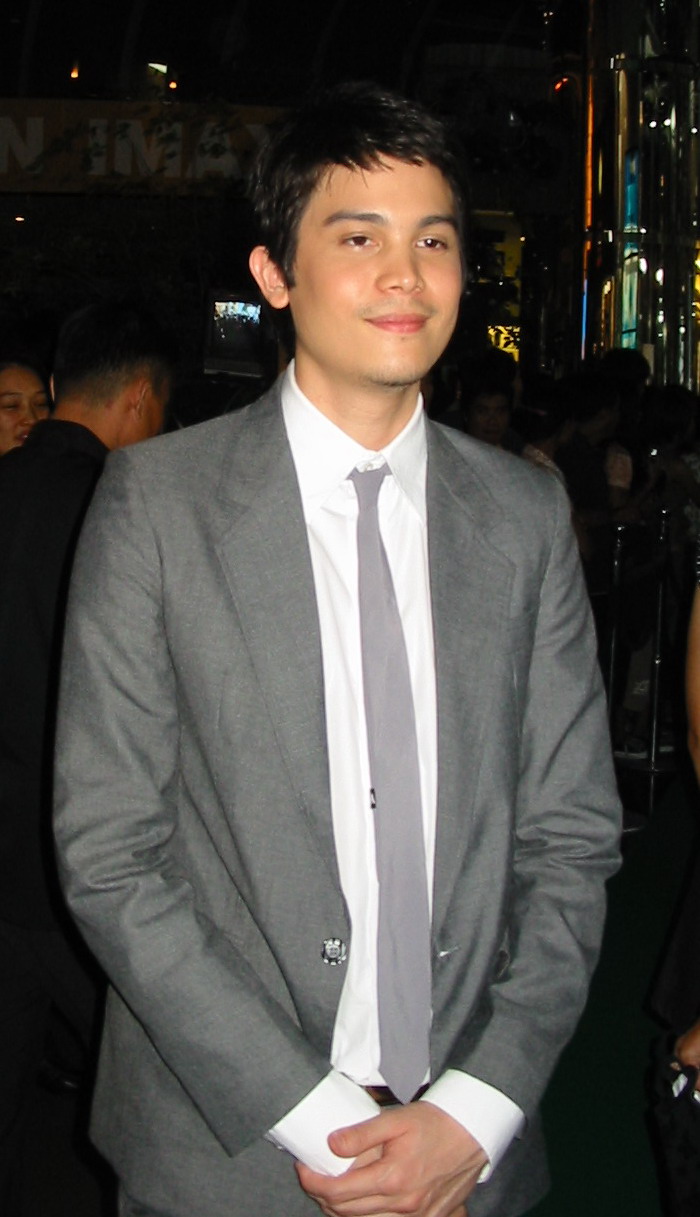
365 ฟิล์ม

365 ฟิล์ม เป็นชื่อของ กลุ่มรายชื่อผู้กำกับภาพยนตร์ไทย|ผู้กำกับภาพยนตร์ไทย ที่จบการศึกษา คณะนิเทศศาสตร์ จุฬาลงกรณ์มหาวิทยาลัย|นิเทศศาสตรบัณฑิต ภาควิชาการภาพยนตร์และภาพนิ่ง คณะนิเทศศาสตร์ จุฬาลงกรณ์มหาวิทยาลัย| (การภาพยนตร์และภาพนิ่ง) จุฬาลงกรณ์มหาวิทยาลัย (เข้าเรียนเมื่อพ.ศ. 2536|ปีการศึกษา 2536) จำนวน 6 คน ที่เริ่มต้นจาก การร่วมกันกำกับภาพยนตร์ เรื่อง แฟนฉัน (2546) ที่เป็นผลงานการสร้างของ จีเอ็มเอ็ม พิคเจอร์|จีเอ็มเอ็ม แกรมมี่ ฟิล์ม, ไท เอ็นเตอร์เทนเมนต์|ไท เอ็นเตอร์เทนเม้นท์ และ หับ โห้ หิ้น ฟิล์ม อันเป็นที่มาของการรวมตัวกัน เป็น บริษัท จีเอ็มเอ็ม ไท หับ จำกัด (จีทีเอช) โดยชื่อกลุ่มมีที่มาจาก รหัสนักศึกษาของทั้ง 6 ที่ขึ้นต้นด้วยตัวเลข 365 ซึ่งสองตัวแรก หมายถึง ปีการศึกษา ที่ทั้ง 6 เข้าศึกษา (พ.ศ. 2536) และตัวหลัง เป็นหมายเลขชื่อคณะ
== สมาชิกในกลุ่ม ==
ไฟล์:Sunny Suwanmetarnon.jpg|thumb|ซันนี่ สุวรรณเมธานนท์
* คมกฤษ ตรีวิมล (เอส) - ผลงาน: แฟนฉัน, เพื่อนสนิท, หนูหิ่น, สายลับจับบ้านเล็ก, ส้มหวาน น้ำตาลเปรี้ยว, มณีแดนสรวง
* ทรงยศ สุขมากอนันต์ (ย้ง) - ผลงาน: แฟนฉัน, เด็กหอ, ปิดเทอมใหญ่...หัวใจว้าวุ่น, 5แพร่ง, ท็อปซีเคร็ต วัยรุ่นพันล้าน, ฮอร์โมน วัยว้าวุ่น, สเตย์ ซากะ ฉันจะคิดถึงเธอ
* นิธิวัฒน์ ธราธร (ต้น) - ผลงาน: แฟนฉัน, ซีซันส์เชนจ์ เพราะอากาศเปลี่ยนแปลงบ่อย, หนีตามกาลิเลโอ, คิดถึงวิทยา
* วิชชพัชร์ โกจิ๋ว (เดียว) - ผลงาน: แฟนฉัน (ปัจจุบันยุติงานกำกับฯ โดยเปลี่ยนงานมาตัดต่อภาพยนตร์ตามที่ถนัด)
* วิทยา ทองอยู่ยง (บอล) - ผลงาน: แฟนฉัน, เก๋า..เก๋า, หวานขม บิทเทอร์สวีท บอย ป๊อด เดอะ ชอต ฟิล์ม , บ้านฉัน..ตลกไว้ก่อน (พ่อสอนไว้)
* อดิสรณ์ ตรีสิริเกษม (ปิ๊ง) - ผลงาน: แฟนฉัน, หมากเตะรีเทิร์นส, รถไฟฟ้า มาหานะเธอ, รัก 7 ปี ดี 7 หน
== ผลงานภาพยนตร์ ==
วัน/เดือน/ปี ในวงเล็บท้ายชื่อเรื่อง คือ วัน/เดือน/ปี ที่ภาพยนตร์เรื่องนั้นเข้าฉาย
* แฟนฉัน (ภาพยนตร์)|แฟนฉัน (3 ตุลาคม พ.ศ. 2546|2546)
* เพื่อนสนิท (ภาพยนตร์)|เพื่อนสนิท (6 ตุลาคม พ.ศ. 2548|2548)
* เด็กหอ (23 กุมภาพันธ์ พ.ศ. 2549|2549)
* ซีซันส์เชนจ์ เพราะอากาศเปลี่ยนแปลงบ่อย (31 สิงหาคม 2549)
* หมากเตะรีเทิร์นส (19 ตุลาคม 2549)
* เก๋า..เก๋า (4 ธันวาคม 2549)
* สายลับจับบ้านเล็ก (6 กันยายน พ.ศ. 2550|2550)
* ปิดเทอมใหญ่...หัวใจว้าวุ่น (20 มีนาคม พ.ศ. 2551|2551)
* หนีตามกาลิเลโอ (23 กรกฎาคม พ.ศ. 2552|2552)
* ห้าแพร่ง (9 กันยายน 2552)
* รถไฟฟ้า มาหานะเธอ (15 ตุลาคม 2552)
* บ้านฉัน..ตลกไว้ก่อน (พ่อสอนไว้) (11 มีนาคม พ.ศ. 2553|2553)
* ท็อป ซีเคร็ต วัยรุ่นพันล้าน (20 ตุลาคม 2554)
* รัก 7 ปี ดี 7 หน (26 กรกฎาคม พ.ศ. 2555|2555)
* คิดถึงวิทยา (20 มีนาคม พ.ศ. 2557|2557)
== นักแสดงที่เกี่ยวข้อง ==
เรียงตามลำดับตัวอักษร
ไฟล์:Peak Patsaya.JPG|thumb|ภัทรศยา เครือสุวรรณศิริ
=== นักแสดงคนสำคัญ ===
หมายถึง บุคคลจากสาขาต่าง ๆ ในวงการบันเทิง ที่มีชื่อเสียงเป็นที่รู้จัก ก่อนหรือหลังร่วมแสดงในภาพยนตร์ของกลุ่ม
* คะนึงนิจ จักรสมิทธานนท์ (รถเมล์) - นักแสดง จากภาพยนตร์เรื่อง วัยอลวน 4 : ตั้ม-โอ๋ รีเทิร์น (2548)
* จักรกฤษณ์ พณิชย์ผาติกรรม (เอ๊กซ์) - นักกีฬายิงปืนทีมชาติไทย
* จักรพงษ์ สิริริน (สอง) - มือเบส (เครื่องดนตรี)|เบส วงพาราด็อกซ์
* จินตหรา สุขพัฒน์ (แหม่ม) - นักแสดงละคร และภาพยนตร์ชื่อดัง
* ธนากร ชินกูล (โบ) - สมาชิกวงดนตรี โอโซน (วงดนตรี)|โอโซน, ดี.เจ.94 อีเอฟเอ็ม, วี.เจ.ไฟว์ไลฟ์ ททบ.5
* ปิยะ ศาสตรวาหา (โป้) - นักร้องนำ วงโยคี เพลย์บอย
* ภัทรศยา เครือสุวรรณศิริ (พีค) - นักแสดงละคร และภาพยนตร์
* มณีรัตน์ คำอ้วน (เอ๋) - นักแสดงละคร และภาพยนตร์
* ศิรพันธ์ วัฒนจินดา (นุ่น) - นักแสดงละคร และภาพยนตร์
* อภิสิทธิ์ โอภาสเอี่ยมลิขิต (โจอี้ บอย) - นักร้องแร็พ, ผู้บริหารค่ายเพลง ก้านคอคลับ
=== นักแสดงประจำ ===
หมายถึง นักแสดงที่แสดงภาพยนตร์ของกลุ่ม มากกว่า 1 เรื่อง
* ชาลี ไตรรัตน์ (แน็ค) - แสดงเป็น เจี๊ยบ-แฟนฉัน, ต้น-เด็กหอ และ พุ-ปิดเทอมใหญ่...หัวใจว้าวุ่น
* เฉลิมพล ทิฆัมพรธีรวงศ์ (แจ๊ค) - แสดงเป็น แจ๊ค-แฟนฉัน, เด็กขายอาหารในสนามฟุตบอล-หมากเตะรีเทิร์นส และ ปรากฏตัวในเรื่อง Seasons Changeฯ, เก๋า..เก๋า, เด็กหอ, กลุ่มเพื่อนของโจ้ ในปิดเทอมใหญ่ หัวใจว้าวุ่น
* ซันนี่ สุวรรณเมธานนท์ - แสดงเป็น ไข่ย้อย-เพื่อนสนิท และ จ๊อก-สายลับจับบ้านเล็ก
* นิภาวรรณ ทวีพรสวรรค์ (ไก่) - แสดงเป็น คุณแม่น้อยหน่า-แฟนฉัน และ คุณแม่ต้น-เด็กหอ
* ปาณิสรา พิมพ์ปรุ (โอปอล์) - แสดงเป็น พี่แตน-เพื่อนสนิท, อาจารย์โรซี่-Seasons Changeฯ, เจ๊ฤทัย-สายลับจับบ้านเล็ก, ทรายหยาด-ปิดเทอมใหญ่...หัวใจว้าวุ่น และ เป็ด-รถไฟฟ้า..มาหานะเธอ
* พงศ์นรินทร์ อุลิศ (เฮนรี่ จ๋อง) - เป็นชื่อโค้ชฟุตบอลทีมชาติอาวี-หมากเตะรีเทิร์นส และ แสดงเป็น อาจารย์สอนลำดับฟิโบนัชชี-Seasons Changeฯ
* โฟกัส จีระกุล (กัส) - แสดงเป็น น้อยหน่า-แฟนฉัน, หนูมาลี-เก๋า..เก๋า และ โอ๋เล็ก-ปิดเทอมใหญ่...หัวใจว้าวุ่น
* ศิรชัช เจียรถาวร (ไมเคิล) - แสดงเป็น วิเชียร -เด็กหอ และ ไม้-ปิดเทอมใหญ่...หัวใจว้าวุ่น
ไฟล์:Charlie Trairat.jpg|thumb|ชาลี ไตรรัตน์
=== นักแสดงดาวรุ่ง ===
หมายถึง นักแสดงที่มีผลงานการแสดงภาพยนตร์เป็นเรื่องแรก (พ.ศ. 2549)
* ชุติมา ทีปะนาถ (ต่าย) - นักศึกษา คณะนิเทศศาสตร์ มหาวิทยาลัยรังสิต|คณะนิเทศศาสตร์ มหาวิทยาลัยรังสิต (จบชั้นมัธยมศึกษา จาก โรงเรียนเตรียมอุดมศึกษา)
* ยุวนาถ อาระยานิมิตสกุล (นาถ) - จบการศึกษาระดับปริญญาตรีจากคณะพาณิชยศาสตร์และการบัญชี มหาวิทยาลัยธรรมศาสตร์|คณะพาณิชยศาสตร์และการบัญชี หลักสูตรนานาชาติ มหาวิทยาลัยธรรมศาสตร์
* วิทวัส สิงห์ลำพอง (บอล) - นักศึกษา คณะเทคโนโลยีสื่อสารมวลชน มหาวิทยาลัยรามคำแหง|คณะเทคโนโลยีสื่อสารมวลชน มหาวิทยาลัยรามคำแหง (จบชั้นมัธยมศึกษา จาก โรงเรียนอัสสัมชัญธนบุรี)
* เสกสรร สุทธิจันทร์ (เดี่ยว) - อดีตนักฟุตบอล ทีมโรงเรียนปทุมคงคา, นักฟุตบอล ทีมจี-แมน
== รางวัล ==
เรื่องตามลำดับปีที่ออกฉายของภาพยนตร์เรื่องต่าง ๆ
=== แฟนฉัน ===
* รางวัลภาพยนตร์แห่งชาติ สุพรรณหงส์ ครั้งที่ 13 ประจำปี พ.ศ. 2546 ข่าว ผลรางวัลภาพยนตร์แห่งชาติ สุพรรณหงส์ ประจำปี 2546 ที่ สยามโซน.คอม
# ผู้กำกับการแสดงยอดเยี่ยม (นิธิวัฒน์ ธราธร, ทรงยศ สุขมากอนันต์, คมกฤษ ตรีวิมล, วิทยา ทองอยู่ยง, วิชชา โกจิ๋ว และ อดิสรณ์ ตรีสิริเกษม)
# ผู้แสดงสมทบชายยอดเยี่ยม (เฉลิมพล ทิฆัมพรธีรวงศ์)
* รางวัลภาพยนตร์ไทย ชมรมวิจารณ์บันเทิง ครั้งที่ 12 ประจำปี พ.ศ. 2546 ข่าว ประกาศรายชื่อผู้ได้รับรางวัลจากชมรมวิจารณ์ฯ ปี 2546 ที่ สยามโซน.คอม
# ผู้แสดงสมทบชายยอดเยี่ยม (เฉลิมพล ทิฆัมพรธีรวงศ์)
* สตาร์ เอ็นเตอร์เทนเมนท์ อวอร์ด ประจำปี พ.ศ. 2546 ข่าว ผลรางวัล Star Entertainment Awards 2003 ที่ สยามโซน.คอม
# บันทึกเสียงยอดเยี่ยม (อมรพงศ์ เมธาคุณวุฒิ)
# กำกับภาพยอดเยี่ยม (ทรงยศ สุขมากอนันต์)
# ลำดับภาพยอดเยี่ยม (นิธิวัฒน์ ธราธร)
# บทภาพยนตร์ยอดเยี่ยม (นิธิวัฒน์ ธราธร, ทรงยศ สุขมากอนันต์, คมกฤษ ตรีวิมล, วิทยา ทองอยู่ยง, อมราพร แผ่นดินทอง, วิชชา โกจิ๋ว และ อดิสรณ์ ตรีสิริเกษม)
# ผู้กำกับการแสดงยอดเยี่ยม (นิธิวัฒน์ ธราธร, ทรงยศ สุขมากอนันต์, คมกฤษ ตรีวิมล, วิทยา ทองอยู่ยง, วิชชา โกจิ๋ว และ อดิสรณ์ ตรีสิริเกษม)
# ผู้แสดงสมทบชายยอดเยี่ยม (เฉลิมพล ทิฆัมพรธีรวงศ์)
# ภาพยนตร์ยอดเยี่ยม
* หมายเหตุ - ในปีนั้น สมาคมผู้สื่อข่าวบันเทิงฯ งดการประกาศผล รางวัลพระราชทานพระสุรัสวดี
=== เพื่อนสนิท ===
ไฟล์:Pongnarin Ulit.jpg|thumb|พงศ์นรินทร์ อุลิศ “เฮนรี่ จ๋อง”
* รางวัลภาพยนตร์แห่งชาติ สุพรรณหงส์ ครั้งที่ 15 ประจำปี พ.ศ. 2548 ข่าว ผลรางวัลภาพยนตร์แห่งชาติ สุพรรณหงส์ ประจำปี 2548 ที่ สยามโซน.คอม
# บทภาพยนตร์ยอดเยี่ยม (นิธิศ ณพิชญสุทิน)
# ลำดับภาพยอดเยี่ยม (วิชชา โกจิ๋ว)
* รางวัลภาพยนตร์ไทย ชมรมวิจารณ์บันเทิง รางวัลภาพยนตร์ไทย ชมรมวิจารณ์บันเทิง ครั้งที่ 14|ครั้งที่ 14 ประจำปี พ.ศ. 2548 ข่าว รายชื่อผู้ได้รับรางวัลจากชมรมวิจารณ์ฯ ปี 2548 ที่ สยามโซน.คอม
# บทภาพยนตร์ยอดเยี่ยม (นิธิศ ณพิชญสุทิน)
# ลำดับภาพยอดเยี่ยม (วิชชา โกจิ๋ว)
* คม ชัด ลึก อวอร์ด ครั้งที่ 3 ประจำปี พ.ศ. 2548 ข่าว ผลรางวัลคม ชัด ลึก อวอร์ด ประจำปี 2548 ที่ เด็กหนัง.คอม
# นักแสดงนำชายยอดเยี่ยม (ซันนี่ สุวรรณเมธานนท์)
# นักแสดงสมทบหญิงยอดเยี่ยม (มณีรัตน์ คำอ้วน)
# บทภาพยนตร์ยอดเยี่ยม (นิธิศ ณพิชญสุทิน)
* รางวัลสตาร์ เอ็นเตอร์เทนเม้นท์ อวอร์ดส์ ครั้งที่ 4 ประจำปี พ.ศ. 2548 ข่าว ผลรางวัลผลรางวัล สตาร์ เอ็นเตอร์เทนเม้นท์ อวอร์ดส์ 2005 ที่ สยามโซน.คอม
# นักแสดงสมทบหญิงยอดเยี่ยม (ปาณิสรา พิมพ์ปรุ)
# ลำดับภาพยอดเยี่ยม (วิชชา โกจิ๋ว)
# เพลงประกอบภาพยนตร์ยอดเยี่ยม (ช่างไม่รู้เลย)
* รางวัลเฉลิมไทย อวอร์ด ครั้งที่ 3 ประจำปี พ.ศ. 2548
# ภาพยนตร์ไทยแห่งปี
# นักแสดงชายในบทนำจากภาพยนตรไทยแห่งปี (ซันนี่ สุวรรณเมธานนท์)
# นักแสดงหญิงในบทนำจากภาพยนตรไทยแห่งปี (ศิรพันธ์ วัฒนจินดา)
# นักแสดงหญิงในบทสมทบแห่งปี (ปาณิสรา พิมพ์ปรุ)
# บทภาพยนตร์ไทยแห่งปี (นิธิศ ณพิชญสุทิน)
# เพลงในภาพยนตร์แห่งปี (ช่างไม่รู้เลย)
* รางวัล Starpics Thai Films Awards ครั้งที่ 3 ประจำปี พ.ศ. 2548
# ภาพยนตร์ยอดเยี่ยม
# ผู้กำกับภาพยนตร์ยอดเยี่ยม (คมกฤษ ตรีวิมล)
# นักแสดงสมทบหญิงยอดเยี่ยม (มณีรัตน์ คำอ้วน)
# บทภาพยนตร์ยอดเยี่ยม (นิธิศ ณพิชญสุทิน)
# ลำดับภาพยอดเยี่ยม (วิชชา โกจิ๋ว)
* หมายเหตุ - ในปีนั้น สมาคมผู้สื่อข่าวบันเทิงฯ งดการประกาศผล รางวัลพระราชทานพระสุรัสวดี
=== เด็กหอ ===
* รางวัลพระราชทานพระสุรัสวดี รางวัลพระราชทานพระสุรัสวดี ครั้งที่ 28 ประจำปี พ.ศ. 2549|ครั้งที่ 28 ประจำปี พ.ศ. 2549 ข่าว ผลการประกาศรางวัลพระสุรัสวดี หรือตุ๊กตาทอง ครั้งที่ 28 ที่ สยามโซน.คอม
# บทภาพยนตร์ยอดเยี่ยม (ชลลดา เตียวสุวรรณ, วรรณฤดี พงษ์สิทธิศักดิ์, ทรงยศ สุขมากอนันต์)
# ผู้แสดงนำชายยอดเยี่ยม (ชาลี ไตรรัตน์)
# ผู้แสดงนำหญิงยอดเยี่ยม (จินตหรา สุขพัฒน์)
* คมชัดลึก อวอร์ด ครั้งที่ 4 ประจำปี พ.ศ. 2549 ข่าว นักร้องนักแสดงคับคั่งร่วมงาน คม ชัด ลึก อวอร์ด ครั้งที่ 4 ที่ สยามโซน.คอม
# นักแสดงสมทบชายยอดเยี่ยม (ศิรชัช เจียรถาวร)
# นักแสดงสมทบหญิงยอดเยี่ยม (จินตหรา สุขพัฒน์)
* รางวัลภาพยนตร์แห่งชาติ สุพรรณหงส์ รางวัลภาพยนตร์แห่งชาติ สุพรรณหงส์ ครั้งที่ 16|ครั้งที่ 16
# ลำดับภาพยอดเยี่ยม (พงศธร โกศลโพธิทรัพย์, วิชชา โกจิ๋ว)
# กำกับศิลป์ยอดเยี่ยม (เรวัตร กรวยทอง, คมกฤช ชักนำ, สุธรรม วิลาวัลย์เดช)
* รางวัลภาพยนตร์ไทย ชมรมวิจารณ์บันเทิง รางวัลภาพยนตร์ไทย ชมรมวิจารณ์บันเทิง ครั้งที่ 15|ครั้งที่ 15 ประจำปี พ.ศ. 2549
# ภาพยนตร์ยอดเยี่ยม
# ผู้กำกับภาพยนตร์ยอดเยี่ยม (ทรงยศ สุขมากอนันต์)
# นักแสดงสมทบหญิงยอดเยี่ยม (จินตหรา สุขพัฒน์)
# บทภาพยนตร์ยอดเยี่ยม (ชลลดา เตียวสุวรรณ, วรรณฤดี พงษ์สิทธิศักดิ์, ทรงยศ สุขมากอนันต์)
# กำกับภาพยอดเยี่ยม (นิรมล รอสส์ )
* รางวัลสตาร์ เอ็นเตอร์เทนเม้นท์ อวอร์ดส์ ครั้งที่ 5 ประจำปี พ.ศ. 2549 ข่าว ผลรางวัลผลรางวัล สตาร์ เอ็นเตอร์เทนเม้นท์ อวอร์ดส์ 2006 ที่ ป๊อบคอร์นแม็ก.คอม
# ผู้กำกับภาพยนตร์ยอดเยี่ยม (ทรงยศ สุขมากอนันต์)
# นักแสดงสมทบหญิงยอดเยี่ยม (จินตหรา สุขพัฒน์)
# บทภาพยนตร์ยอดเยี่ยม (ชลลดา เตียวสุวรรณ, วรรณฤดี พงษ์สิทธิศักดิ์, ทรงยศ สุขมากอนันต์)
* เทศกาลภาพยนตร์ฟาทจ์แห่งอิหร่าน (Fajr Film Festival Iran) ครั้งที่ 25 ระหว่างวันที่ 1-11 กุมภาพันธ์ ค.ศ. 2007
# ผู้กำกับภาพยนตร์ยอดเยี่ยม (ทรงยศ สุขมากอนันต์) (Crystal Simorgh for Best Director สาขา Competition of Spiritual Cinema (Seeking the Truth))
* ‎เทศกาลภาพยนตร์นานาชาติเบอร์ลิน เยอรมนี (Berlin International Film Festival) ค.ศ. 2007
# ภาพยนตร์ยอดเยี่ยม (ทรงยศ สุขมากอนันต์) (รางวัล Glass Bear สาย Generation Kplus - ตัดสินโดยกรรมการเด็ก 11 คน)
# ภาพยนตร์ยอดเยี่ยม รองอันดับ 1 (ทรงยศ สุขมากอนันต์) (รางวัล Special Mention of Deutsches Kinderhilfswerk (German Child Support Organisation) สาย Generation Kplus ตัดสินโดยกรรมการผู้ใหญ่ 7 คน จากนานาชาติ)
=== Seasons Change เพราะอากาศเปลี่ยนแปลงบ่อย ===
* รางวัลพระราชทานพระสุรัสวดี ครั้งที่ 28 ประจำปี พ.ศ. 2549 ข่าว ผลการประกาศรางวัลพระสุรัสวดี หรือตุ๊กตาทอง ครั้งที่ 28 ที่ สยามโซน.คอม
# ภาพยนตร์ยอดเยี่ยม
# ผู้กำกับยอดเยี่ยม (นิธิวัฒน์ ธราธร)
# ลำดับภาพยอดเยี่ยม (นิธิวัฒน์ ธราธร)
* คม ชัด ลึก อวอร์ด ครั้งที่ 4 ประจำปี พ.ศ. 2549 ข่าว นักร้องนักแสดงคับคั่งร่วมงาน คม ชัด ลึก อวอร์ด ครั้งที่ 4 ที่ สยามโซน.คอม
# ภาพยนตร์ยอดเยี่ยม
# บทภาพยนตร์ยอดเยี่ยม (อมราพร แผ่นดินทอง และ นิธิวัฒน์ ธราธร)
# ผู้กำกับภาพยนตร์ยอดเยี่ยม (นิธิวัฒน์ ธราธร)
# นักแสดงสมทบชายยอดเยี่ยม (จุมพล ทองตัน)
# นักแสดงนำหญิงยอดเยี่ยม (ชุติมา ทีปะนาถ)
* รางวัลสตาร์ เอ็นเตอร์เทนเม้นท์ อวอร์ดส์ ครั้งที่ 5 ประจำปี พ.ศ. 2549 ข่าว ผลรางวัลผลรางวัล สตาร์ เอ็นเตอร์เทนเม้นท์ อวอร์ดส์ 2006 ที่ ป๊อบคอร์นแม็ก.คอม
# เพลงประกอบภาพยนตร์ยอดเยี่ยม (ฤดูที่แตกต่าง)
=== เก๋า..เก๋า ===
* รางวัลภาพยนตร์แห่งชาติ สุพรรณหงส์ รางวัลภาพยนตร์แห่งชาติ สุพรรณหงส์ ครั้งที่ 16|ครั้งที่ 16
# ออกแบบและจัดเครื่องแต่งกายยอดเยี่ยม (เอกศิษฏ์ มีประเสริฐกุล)
* รางวัลสตาร์ เอ็นเตอร์เทนเม้นท์ อวอร์ดส์ ครั้งที่ 5 ประจำปี พ.ศ. 2549 ข่าว ผลรางวัลผลรางวัล สตาร์ เอ็นเตอร์เทนเม้นท์ อวอร์ดส์ 2006 ที่ ป๊อบคอร์นแม็ก.คอม
# ออกแบบและจัดเครื่องแต่งกายยอดเยี่ยม (เอกศิษฏ์ มีประเสริฐกุล)
== อ้างอิง ==
== แหล่งข้อมูลอื่น ==
* เว็บไซต์ส่วนตัว ของ ทรงยศ สุขมากอนันต์
* บริษัท จีเอ็มเอ็ม ไท หับ จำกัด
* เว็บไซต์อย่างเป็นทางการ ภาพยนตร์ แฟนฉัน
** เว็บไซต์ ภาพยนตร์ แฟนฉัน โดย ภาพยนตร์ดอตคอม
* เว็บไซต์อย่างเป็นทางการ ภาพยนตร์ เพื่อนสนิท
** คณะวิจิตรศิลป์ มหาวิทยาลัยเชียงใหม่
* เว็บไซต์อย่างเป็นทางการ ภาพยนตร์ เด็กหอ
** เว็บไซต์ ภาพยนตร์ เด็กหอ จากเว็บไซต์ส่วนตัว ทรงยศ
** เว็บไซต์ ภาพยนตร์ เด็กหอ โดย จีเมมเบอร์
* เว็บไซต์อย่างเป็นทางการ ภาพยนตร์ หมากเตะรีเทิร์นส
* เว็บไซต์อย่างเป็นทางการ ภาพยนตร์ seasonschange เพราะอากาศเปลี่ยนแปลงบ่อย
** วิทยาลัยดุริยางคศิลป์ มหาวิทยาลัยมหิดล
* เว็บไซต์อย่างเป็นทางการ ภาพยนตร์ เก๋า..เก๋า
* “พ่อมด” เบื้องหลังแผ่นฟิล์ม - นิตยสารผู้จัดการ
* ข่าว GTH เปิดตัวหนัง 9 เรื่อง จาก ไทยอัลบั้มส์
* ข่าว จีทีเอช ฉลอง เพื่อนสนิท ยอดทะลุ 70 ล้าน!! จาก ไทยอัลบั้มส์
หมวดหมู่:ผู้กำกับภาพยนตร์ชาวไทย
หมวดหมู่:365 ฟิล์ม|